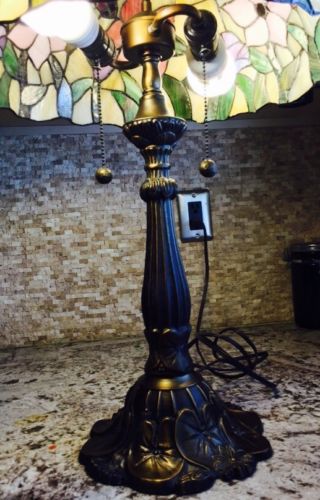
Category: lamp